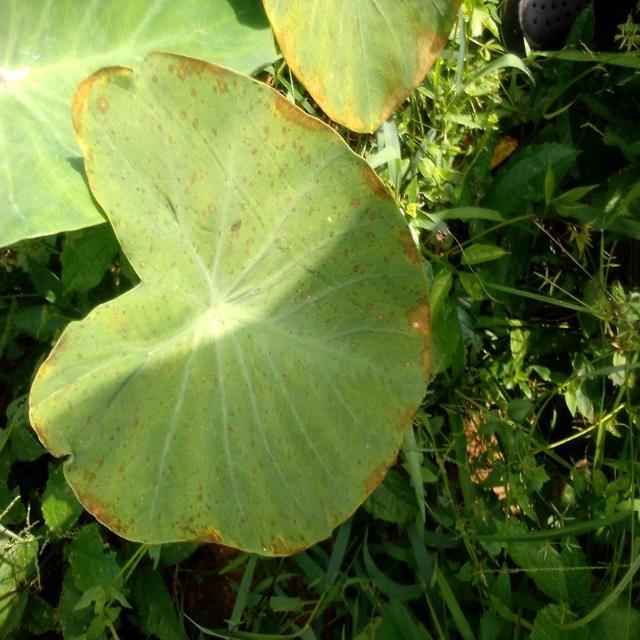
Label: Mid_Blight